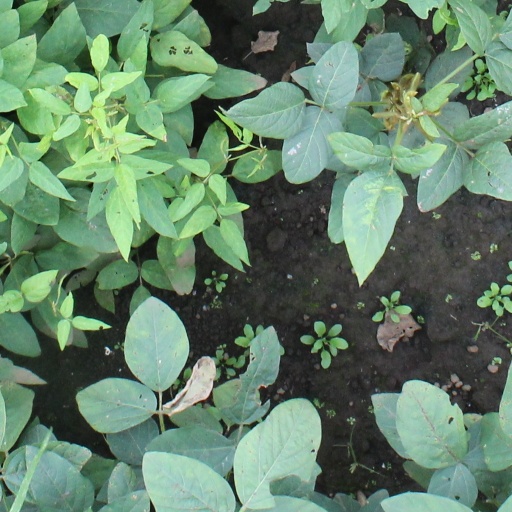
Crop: soybean